Aleksandr Mikhailov (actor)

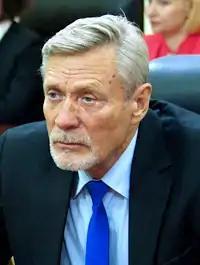
Aleksandr Mikhailov in 2014

Aleksandr Yakovlevich Mikhailov (born 4 October 1944) is a Soviet and Russian actor. He has appeared in 42 films since 1973. He starred in the 1981 film "Muzhiki!" which was entered into the 32nd Berlin International Film Festival, where it won an Honourable Mention.